Eroski

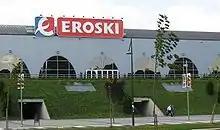
An Eroski supermarket in Vitoria

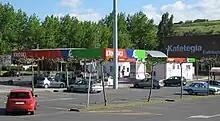
A petrol station in Leioa, Biscay

"Aliprox" supermarkets are not owned by Eroski, despite having a similar logo. Instead, Aliprox is the brand for franchises. These outlets are independently owned, but still maintain the same product ranges, sales policies and general standard expected throughout the company. There are presently 553 franchised outlets.